German occupation of Byelorussia during World War I

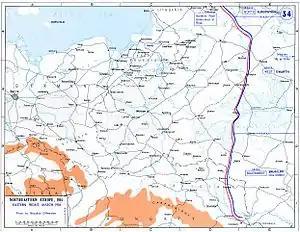
The front on the Dvinsk-Postavy-Baranovichi-Pinsk line

The German occupation of Byelorussia, now known as Belarus, started with Germany's invasion of the Russian Empire on August 1, 1914 and ended with the collapse of the German Empire on November 11, 1918. During the occupation, 130,000 Belarusians were killed.